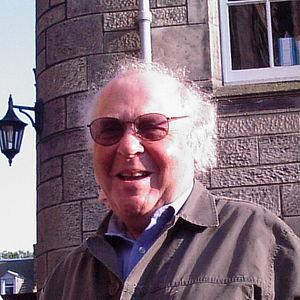
Marshall Sahlins, né en 1930, est un anthropologue américain.